Transport Canada

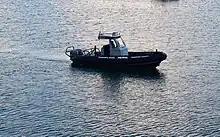
Transport Canada Boat in Victoria harbour

Transport Canada is responsible for the waterways inside and surrounding Canada. These responsibilities include: